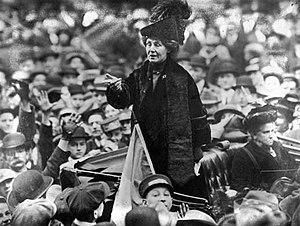
Les Suffragettes est un film historique britannique réalisé par Sarah Gavron, sorti en 2015. Il s’agit de l'histoire, se déroulant en 1912-1913, centrée autour des militantes du mouvement britannique pour le droit de vote des femmes, les suffragettes, et du premier film dans l'histoire qui a pu être tourné dans l'enceinte du parlement anglais.
Emmeline Pankhurst, née Emiline Goulden à Manchester le 15 juillet 1858 et morte le 14 juin 1928, est une femme politique britannique féministe.